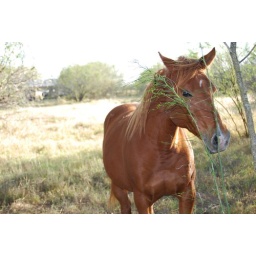
Beautiful horse spotted in Odem, TX